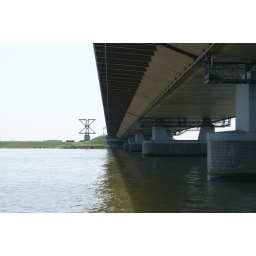
monument beside bridge